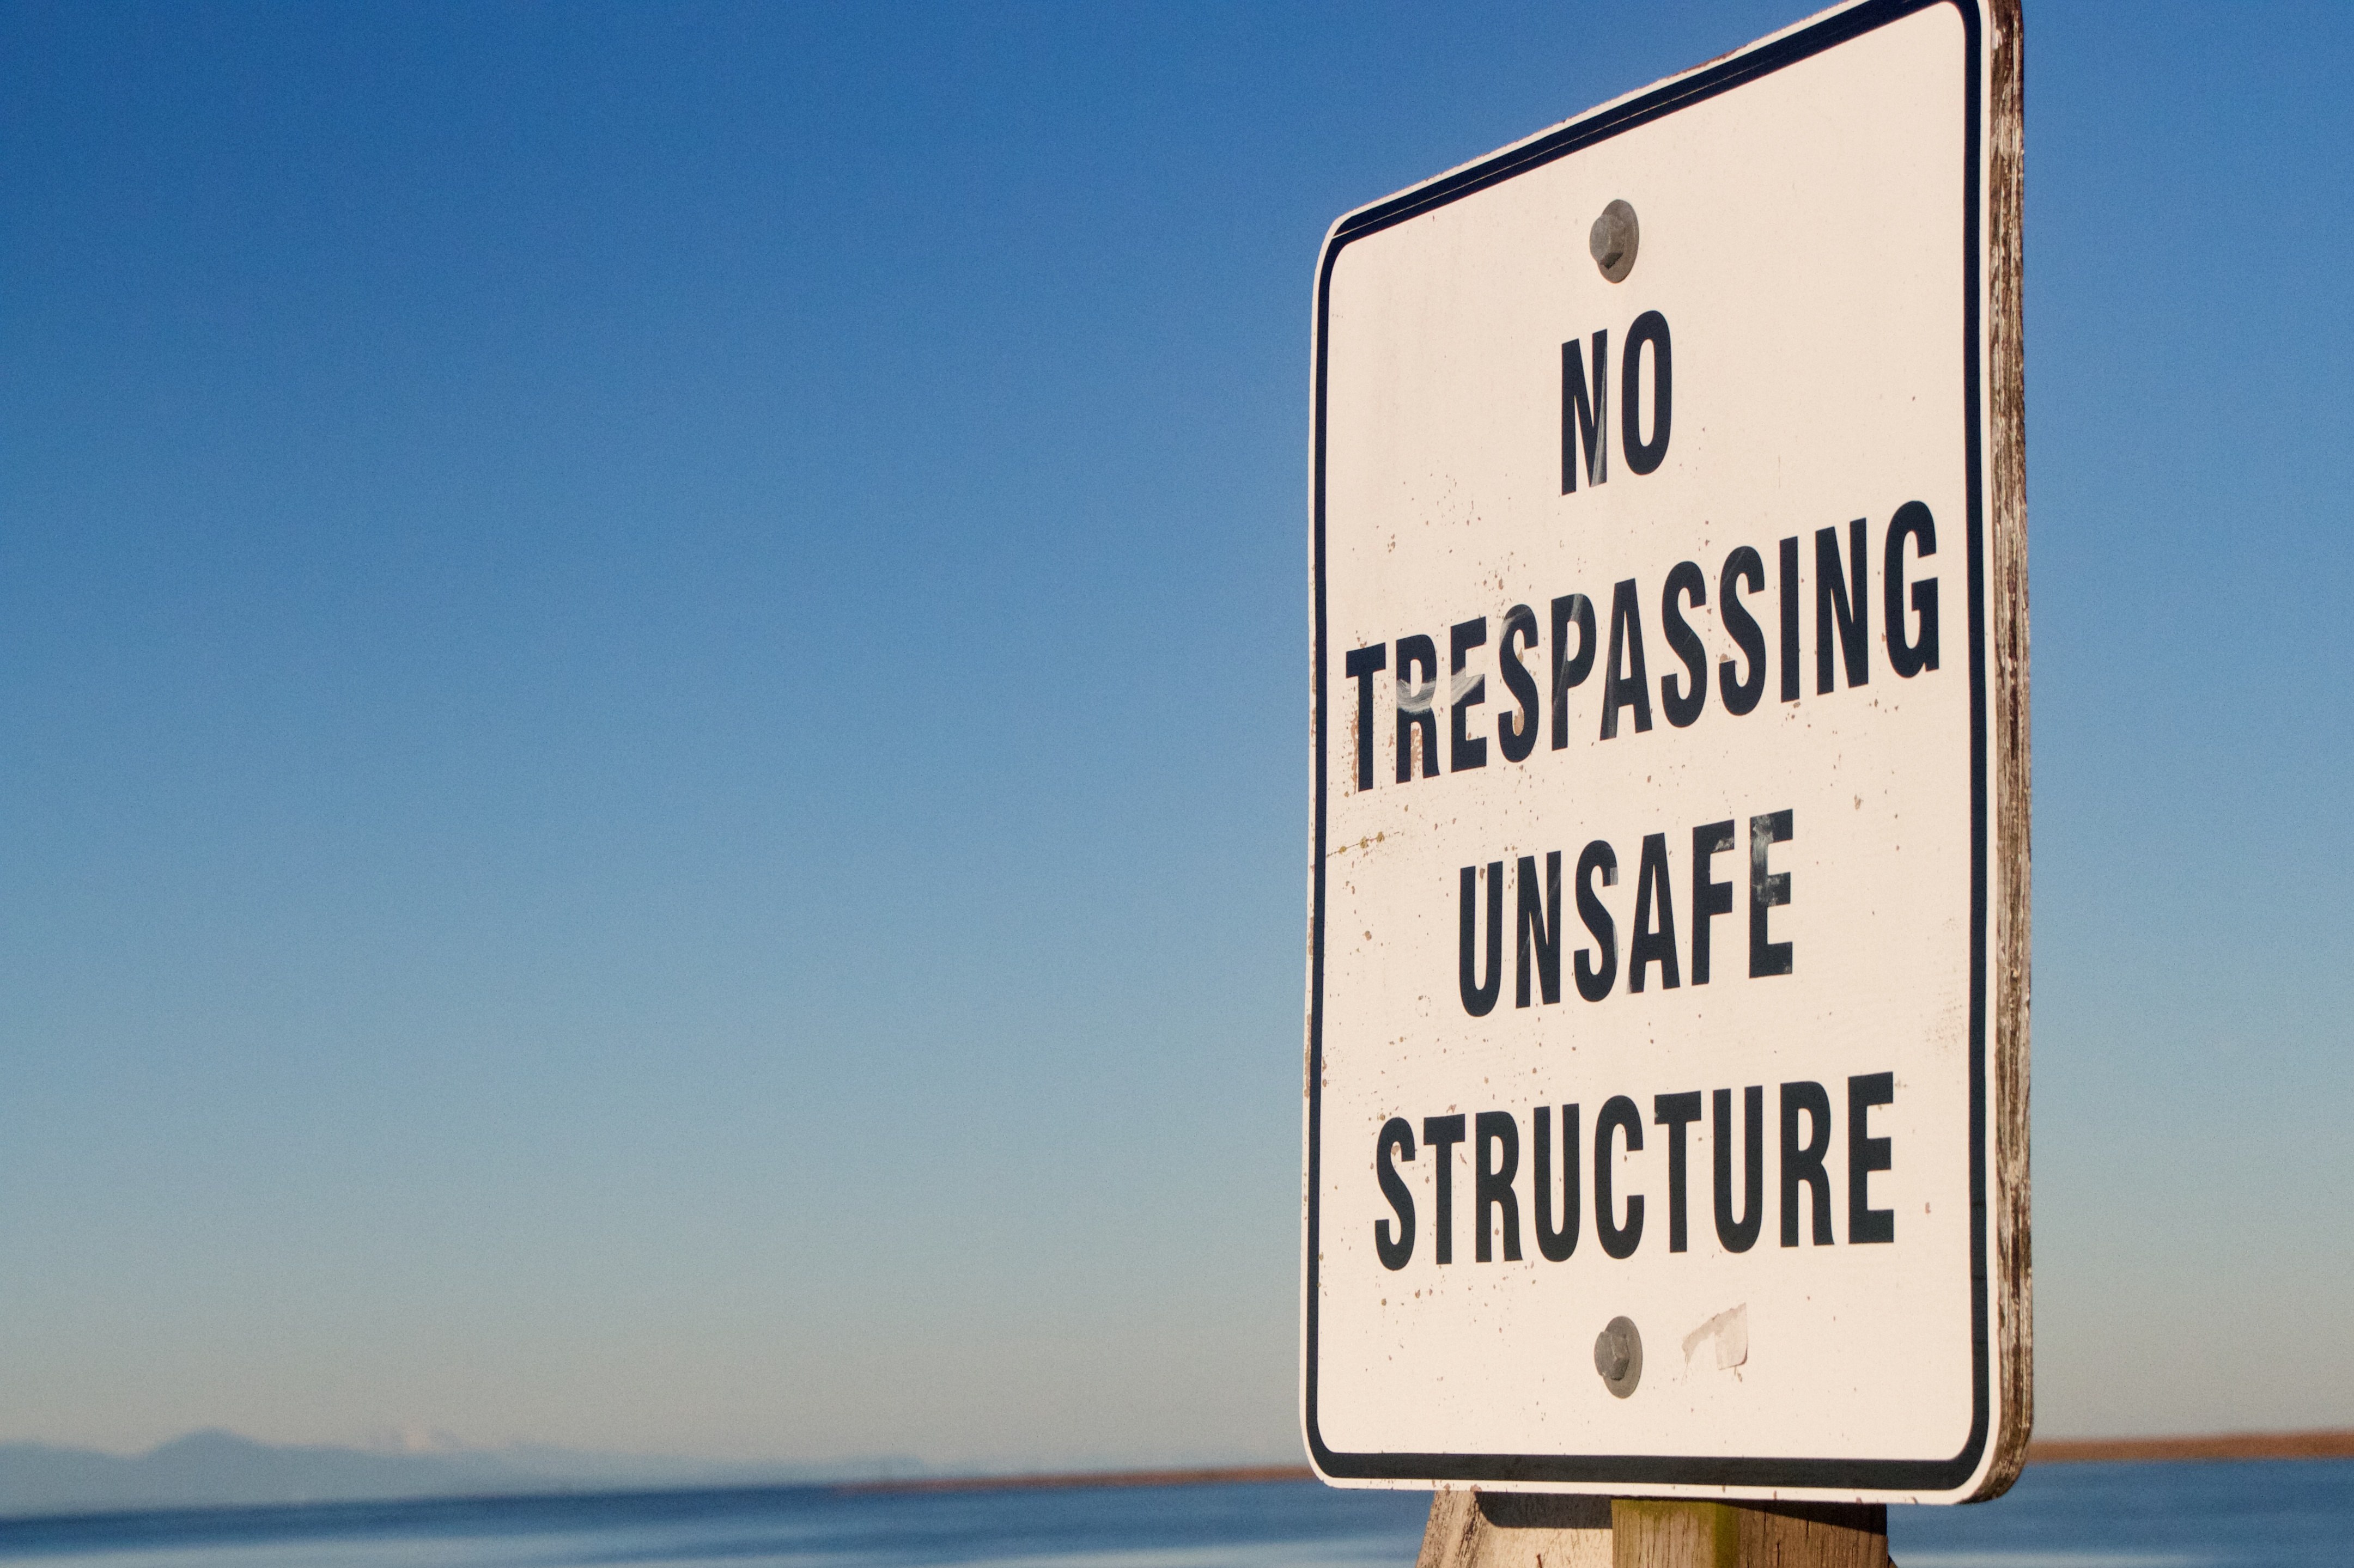
sign, street sign, signage